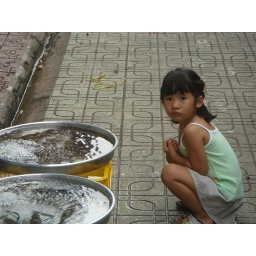
Little girl fascinated by live shrimps in the bowl in front of her.